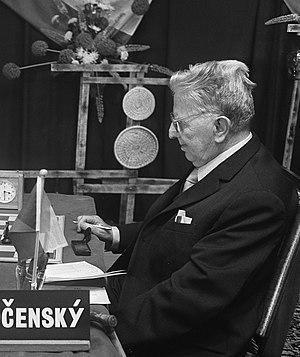
Karel Opočenský est un maître d'échecs tchèque.